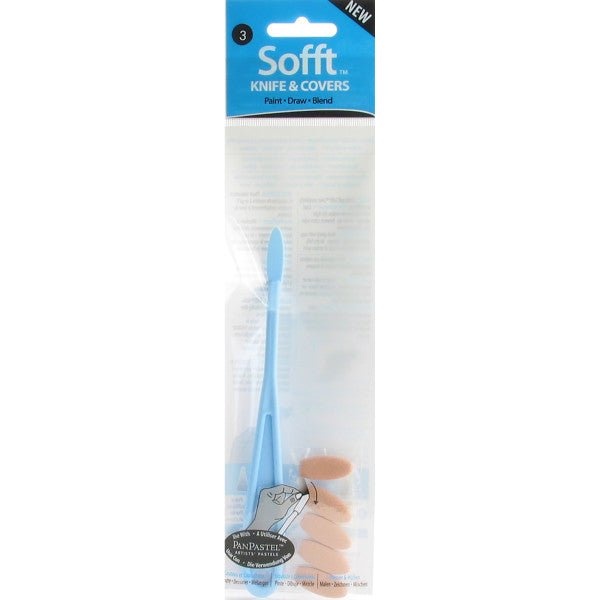
Sofft Tools Knives & Covers #3 Oval Knife w/5 Covers
Sofft Tools are designed for artists and crafters to hold and release the right amount of pastel color for smooth, vibrant results. Developed for use with PanPastel Colors, these tools can also be used with most water-based art and craft materials for a variety of unique marks and effects. Sofft knives are designed similar to a traditional painting knifeâ€”one that can be transformed into a multi-use and absorbent applicator for art and craft techniques with the use of the innovative covers. These inexpensive tools function like a cross between a brush and a knife.
Brand: Sofft Tools
Category: Arts & Entertainment > Hobbies & Creative Arts > Arts & Crafts > Art & Crafting Tools > Color Mixing Tools > Palette Knives